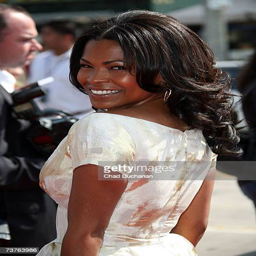
actor arrives at the premiere of the film